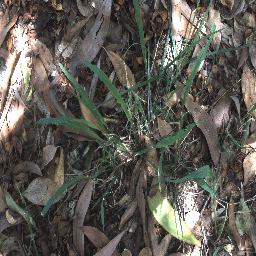
Label: negative